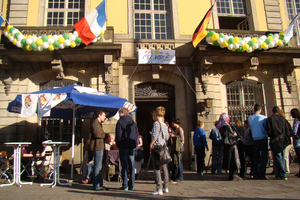
Fête de la musique à l'OFAJ à Berlin.
L’Office franco-allemand pour la Jeunesse est une organisation au service de la coopération franco-allemande qui a pour mission d’encourager les relations entre les jeunes des deux pays, de renforcer leur compréhension et, par là, de faire évoluer les représentations du pays voisin.